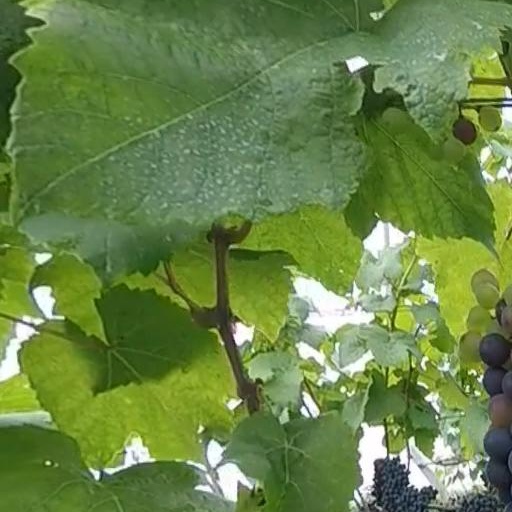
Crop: grape